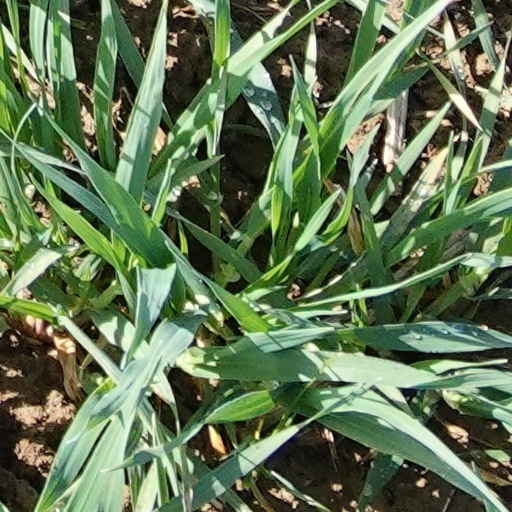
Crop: wheat